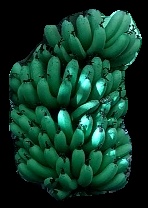
Variety: pachbale
Grade: grade1